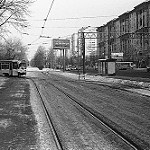
Scene: Outdoor